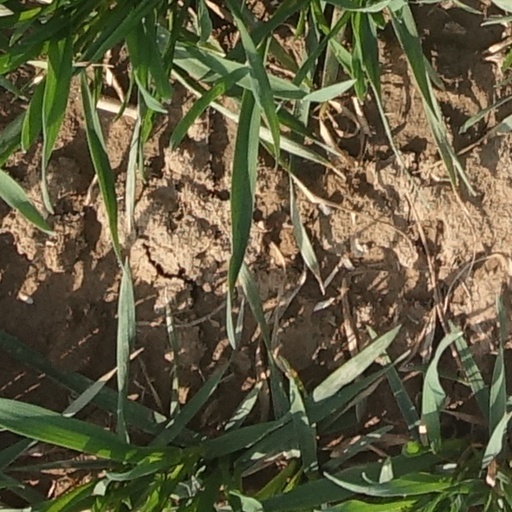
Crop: wheat